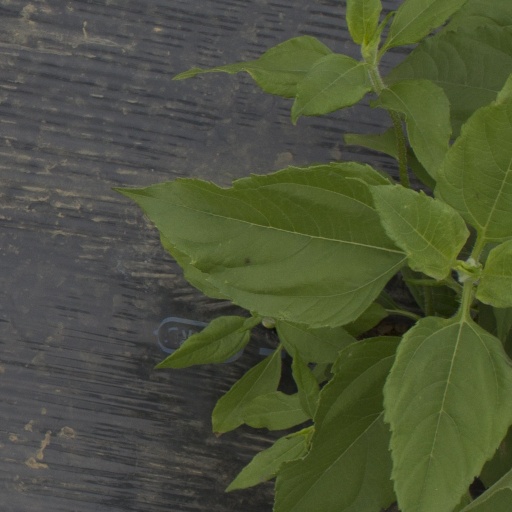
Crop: Jerusalem artichoke